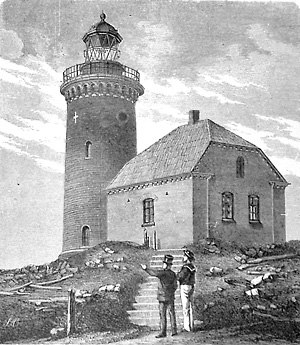
Sprogø / Valdemar den Store
Sprogø Fyr i slutningen af 1800-tallet.
Fyrtaarnet paa Sprogø er opført i Aarene 1867-68 paa det Sted, hvor vistnok Valdemar den Store byggede et fast Taarn til Forsvar mod Venderne. Dets Lanterne er 107 Fod over Havoverfladen.
Sprogø er en lille ø med areal på 164 ha midt i Storebælt, tilhørende Slagelse Kommune. Øen bruges som forbindelsespunkt til Storebæltsbroen, der forbinder Fyn og Sjælland.